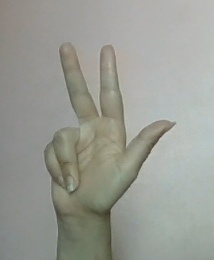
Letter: al